Jesús Monzón

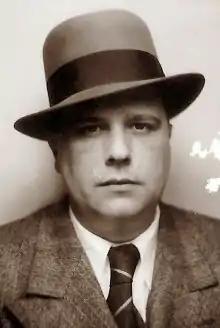

Jesús Monzón Reparaz (22 January 1910 – 24 October 1973) was a Spanish lawyer and communist politician. During World War II (1939–45) he helped organize Spanish members of the resistance to the Germans in France. In 1944 he organized a failed attempt to invade Francoist Spain. He was disavowed by the communist leadership in 1947 and spent many years in Spanish prisons.